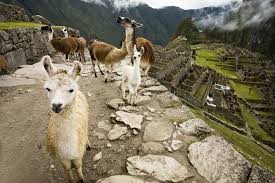
Landmark: Machu Picchu